Shimoni

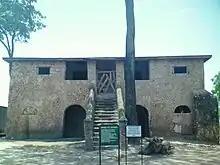
The first senior staff residence headquarters to be built by the Imperial British East Africa Company in the south coast in 1885

Over time it has developed from a sleepy fishing village to become the main port of clearance for oceangoing trade Dhows arriving from as far away as the Arab states of the Persian Gulf, the island of Zanzibar and Dar es Salaam.